Ramón Vázquez

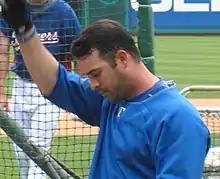
Vázquez with the Rangers in 2008

Ramón Luis Vázquez (born August 21, 1976) is a Puerto Rican professional baseball coach and a former infielder. He is currently the bench coach for the Boston Red Sox of Major League Baseball (MLB).